Ross, Scotland

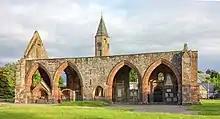
Ruins of Fortrose Cathedral, seat of the Diocese of Ross from the 13th century

Ross is first recorded as a territorial unit in a hagiography of the Scottish-born saint Cathróe of Metz, written in Metz shortly after the saint's death between 971 and 976. Ross appears to have been separated from Moray during the 10th century, with the boundary between them generally following the River Beauly. The Scottish crown claimed the overlordship of Ross and neighbouring Caithness (which then included Sutherland) from Norway in 1098, but the process of establishing effective Scottish authority over the area took many years. Whereas Moray to the south was divided into shires (areas administered by a sheriff) during the 12th century, Ross and Caithness at that time were placed under the nominal jurisdiction of the Sheriff of Inverness (one of the three sheriffdoms created covering the province of Moray) rather than being given their own sheriffs.